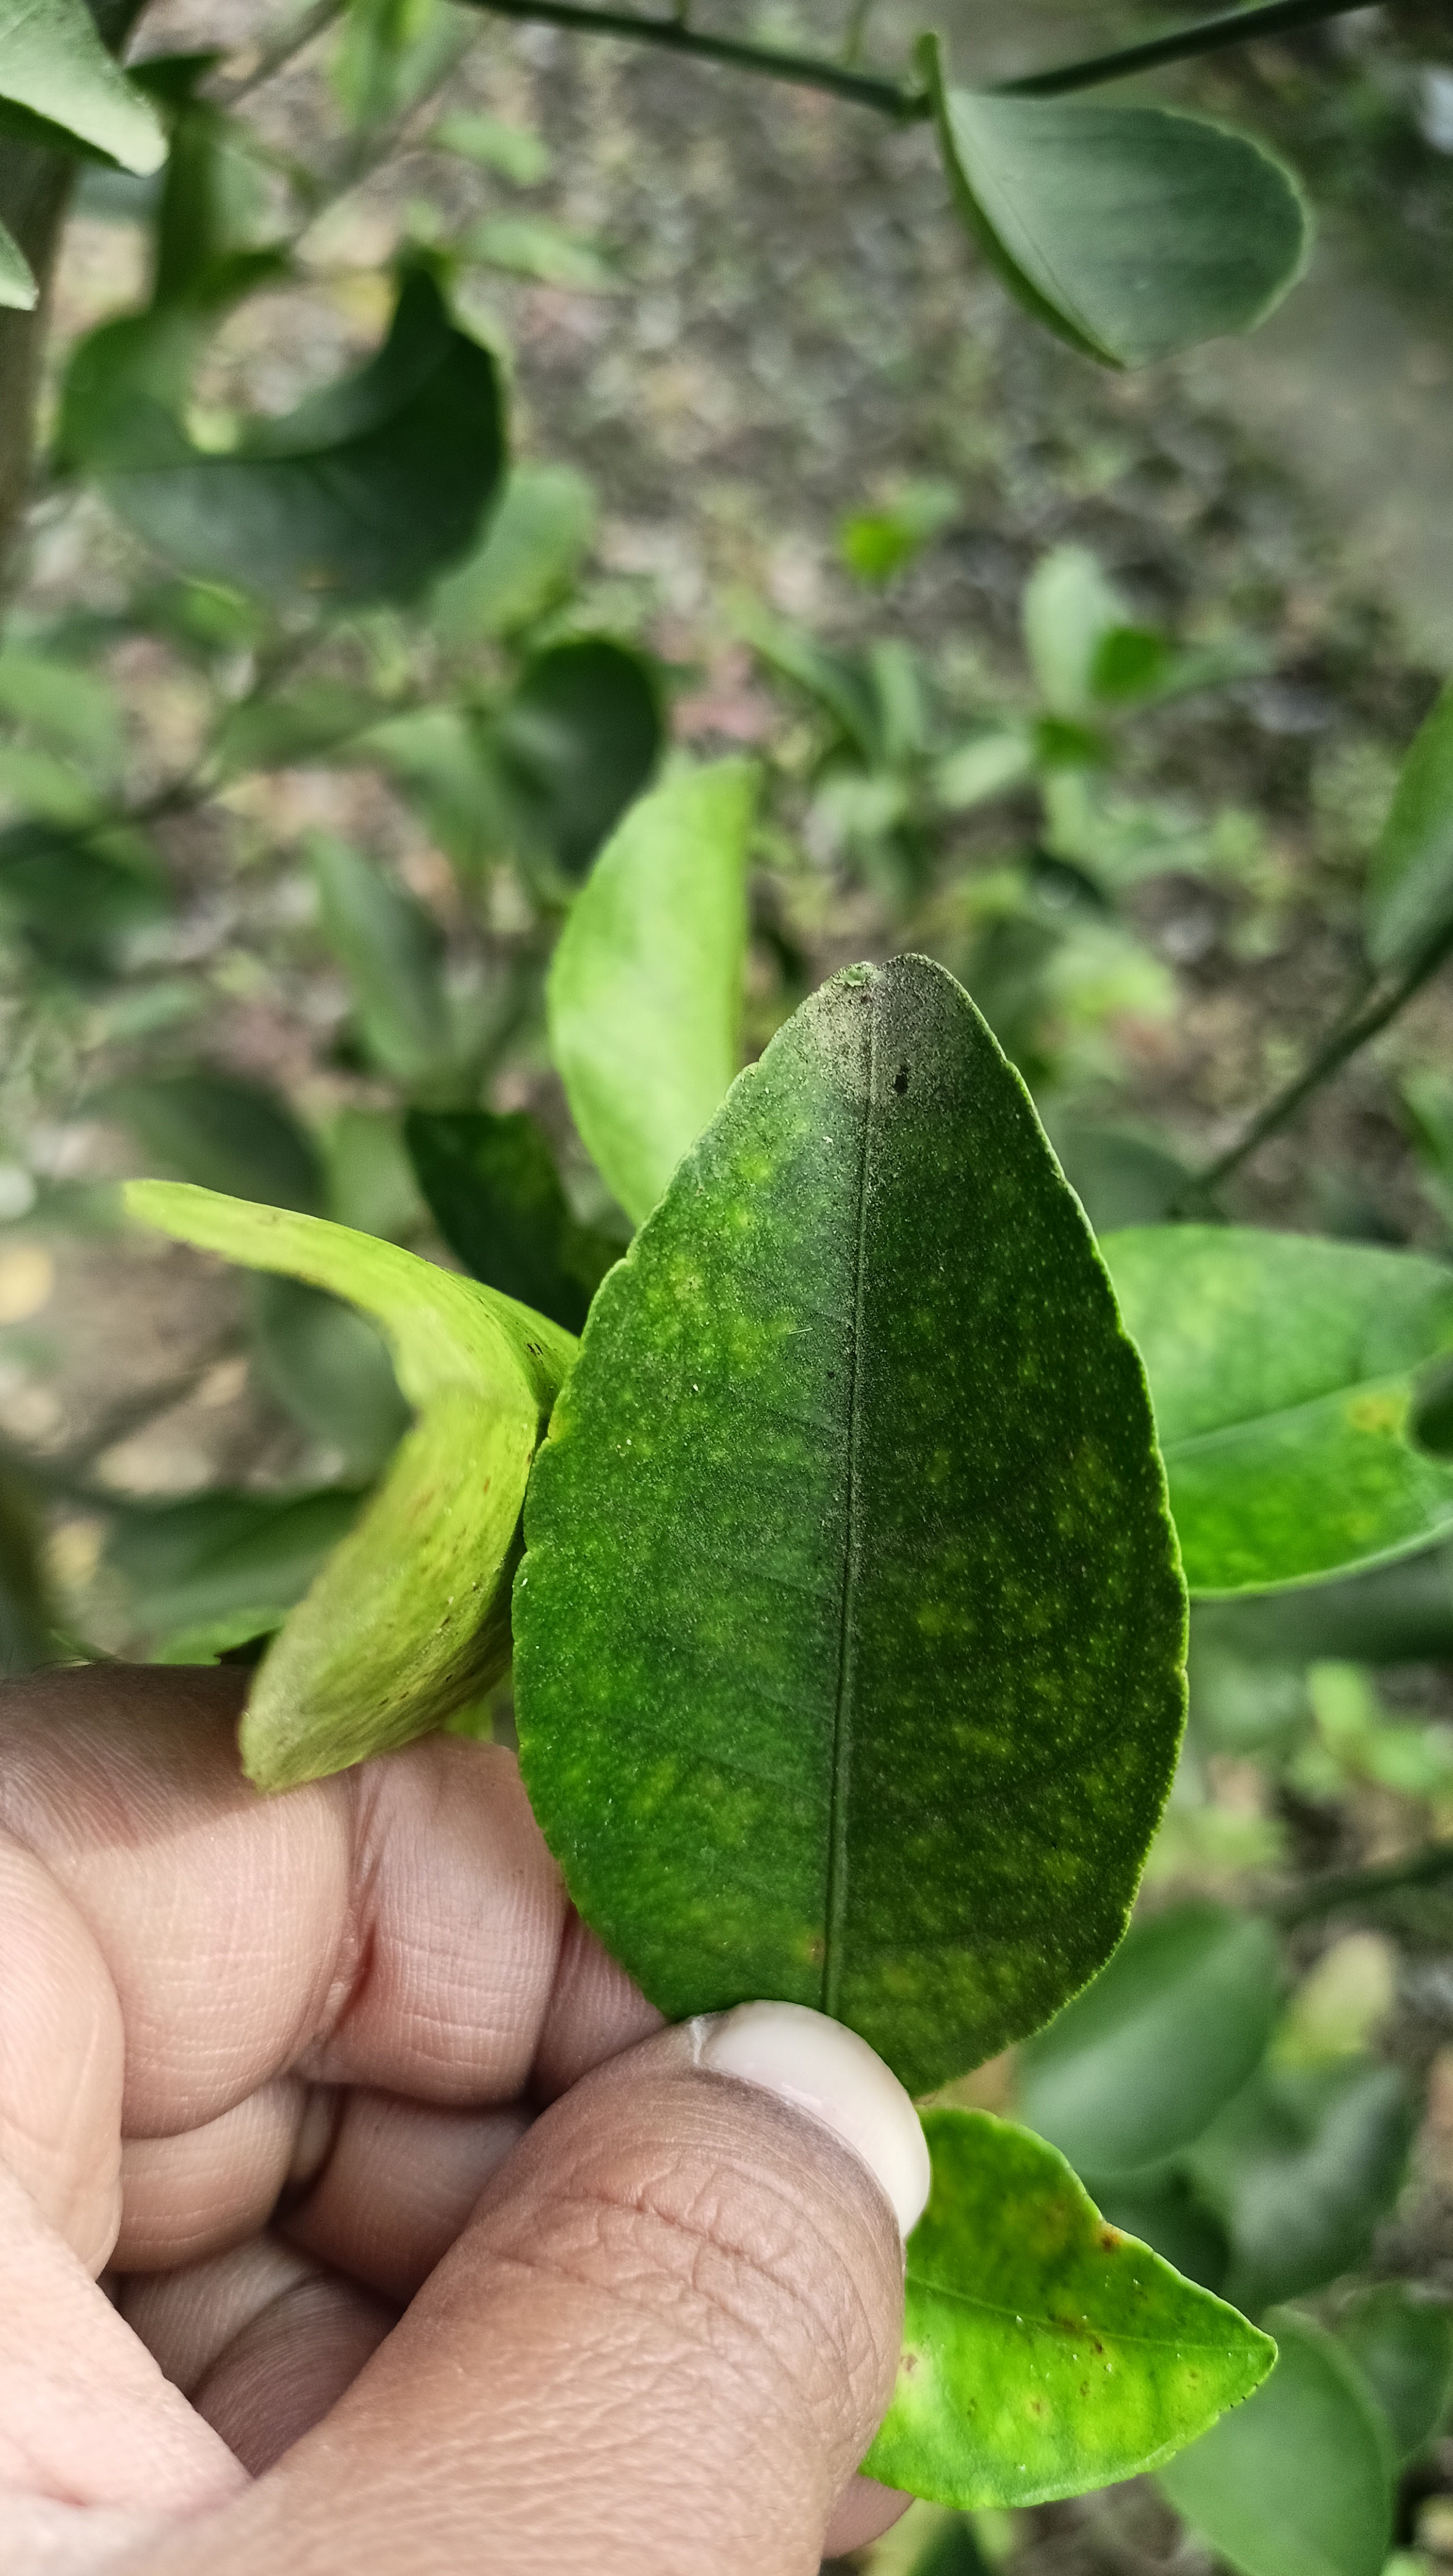
Mandarin leaf variety: China Mishti